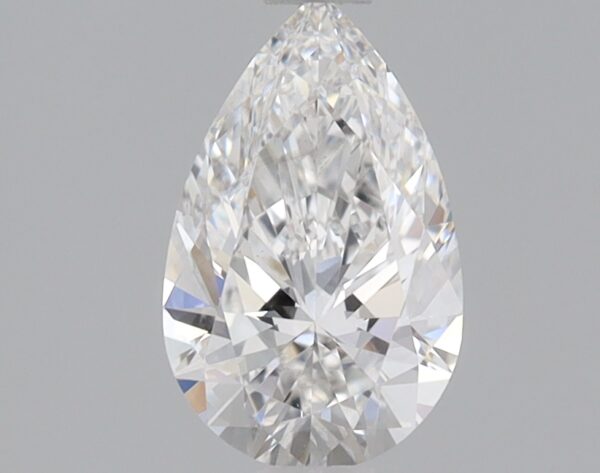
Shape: pear
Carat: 0.9
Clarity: VS1
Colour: F
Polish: EX
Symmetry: EX
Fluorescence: NONE
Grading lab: IGI
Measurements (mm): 8.61 x 5.38 x 3.34